William Swinden Barber

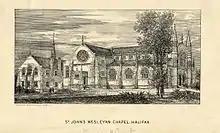
St John's Methodist church

The Stainland Cross, on Stainland Road in Stainland, is a Grade II listed building. It represents a saltier or St Andrew's cross, carved on a block of stone. On 3 September 1875, "The Building News" published the following announcement: "The Stainland Board of Surveyors have given permission to have the ancient cross in Stainland restored according to plans by Mr Barber of Halifax." In the twentieth century the Cross was moved to a position opposite Stainland Church. The railings in old images of the Cross in its previous position, were probably added by Barber.